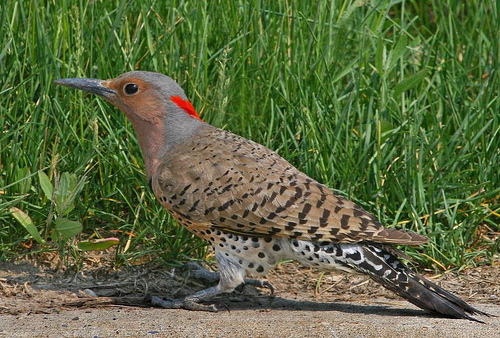
the bird is brown with a patch of red on the neck.
a medium sized bird that has tones of brown and grey with a narrow pointed billa brown speckled bird with red feathers on it's neck and a narrow long beak.
this bird has brown and black speckled wings, white and black speckled underbody, and a bright red nape.
this bird is brown with grey on its head and has a long, pointy beak.
this particular bird has brown secondaries with black spots on thema bird with black bill and tarsus and black rectrices and the bill is long and pointeda brown spotted bird with black and white tail and long beak and red on back of neck.
this bird is predominately brown but has black spots across the body and a red patch on the nape.
a long bird with a red patch on top of head and a gray beak.
Species: Northern Flicker